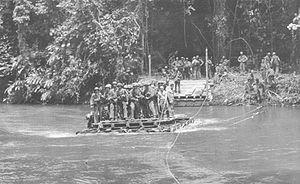
L'offensive de la Matanikau, du 1ᵉʳ au 4 novembre 1942, parfois désignée sous l'appellation de quatrième bataille de la Matanikau, est une opération de combat entre des unités des Marines et de l'Armée impériale japonaise dans les environs de la rivière Matanikau et de la zone de Point Cruz area sur l'île de Guadalcanal au cours de la Bataille de Guadalcanal durant la Seconde Guerre mondiale. Cette opération fut l'une des dernières d'une série d'engagements entre les forces américaines et japonaises à proximité de la rivière Matanikau.